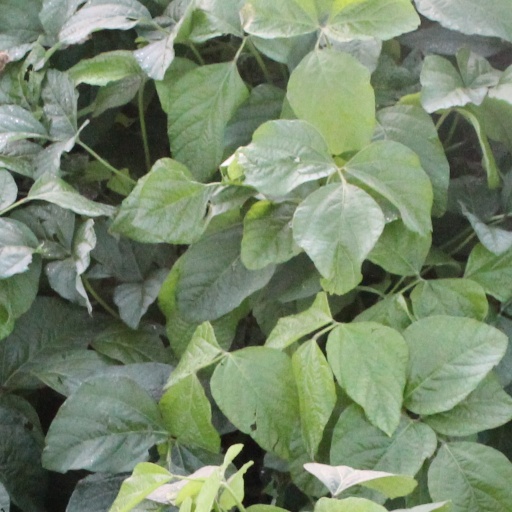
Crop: soybean